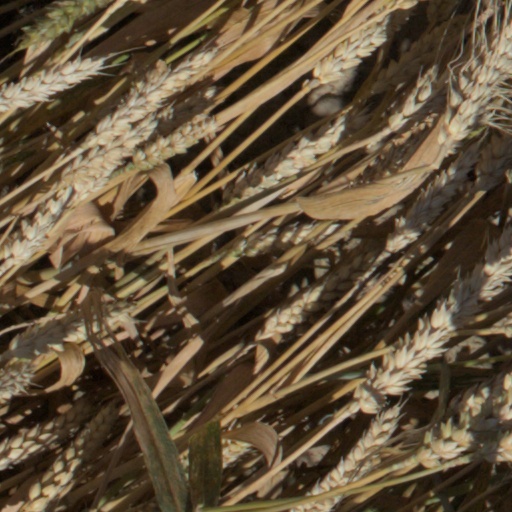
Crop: wheat